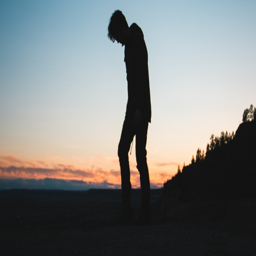
a silhouette of young man .